Guy Bolton

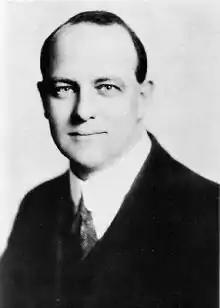
P. G. Wodehouse, Bolton's friend and collaborator

For the Princess Theatre, Bolton and Wodehouse wrote the book and lyrics for "Have a Heart" (1917), "Oh, Boy!" (1917), which ran for 463 performances, "Leave It to Jane" (1917), "Oh, Lady! Lady!!" (1918), "See You Later" (1918) and "Oh! My Dear" (1918). They also collaborated on "Miss 1917" (1917) at the Century Theatre, on Bolton's second Kálmán show, "The Riviera Girl" (1917), and on "Kissing Time" (1918), the latter two for the New Amsterdam. During these years, Bolton also wrote successful plays with George Middleton and others. But it was the Princess Theatre shows with Kern that made the most impression; some of these shows were so popular that they transferred to the larger Casino Theatre to finish their runs. An anonymous admirer wrote a verse in their praise that begins: